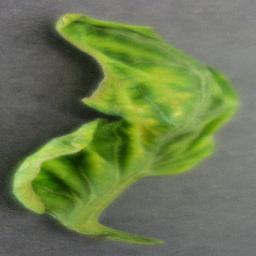
Label: Tomato___Tomato_Yellow_Leaf_Curl_Virus